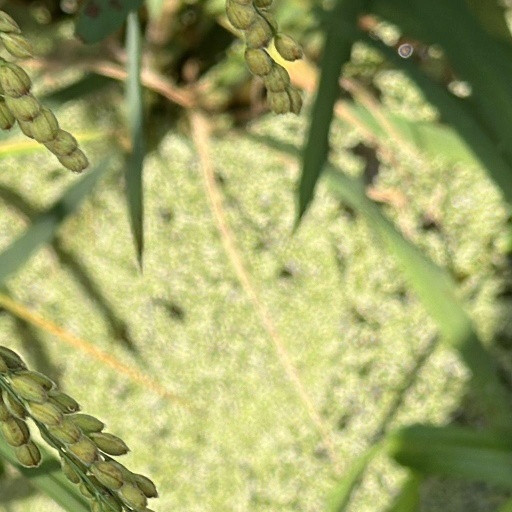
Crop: rice